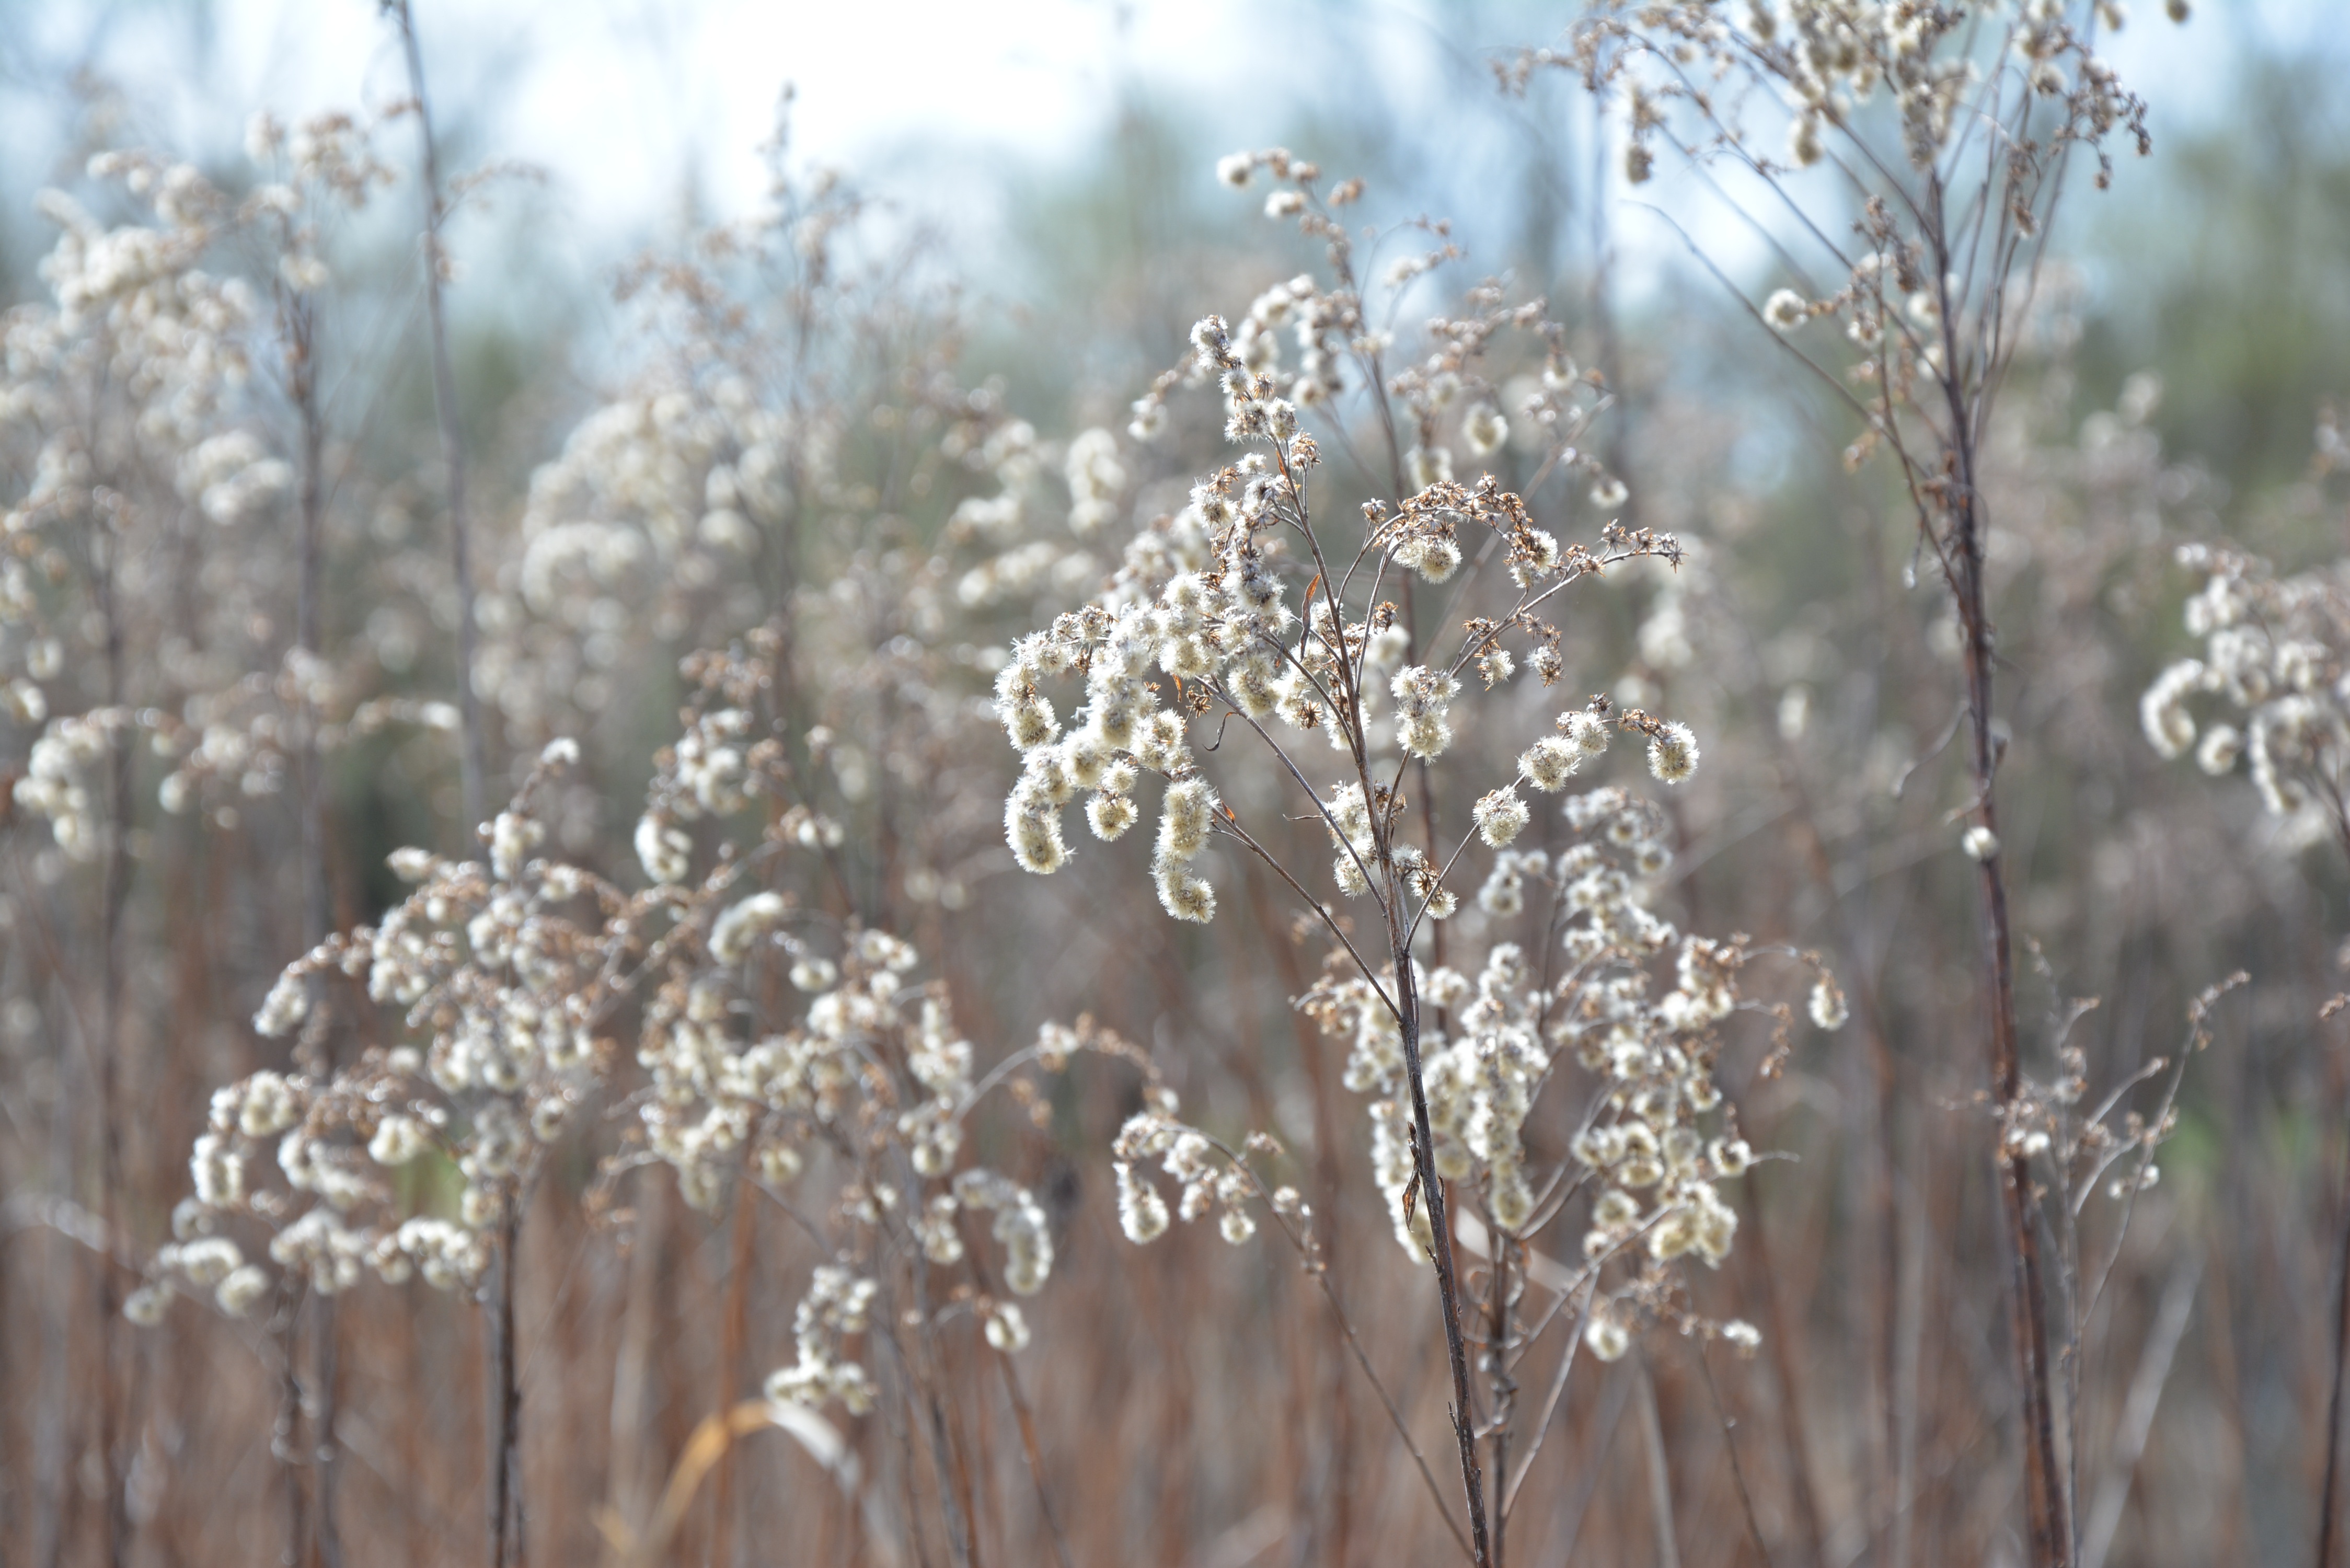
tree, nature, grass, branch, winter, plant, sunlight, leaf, flower, frost, spring, autumn, weather, botany, flora, season, twig, seeds, herbs, freezing, grass family, plant stem